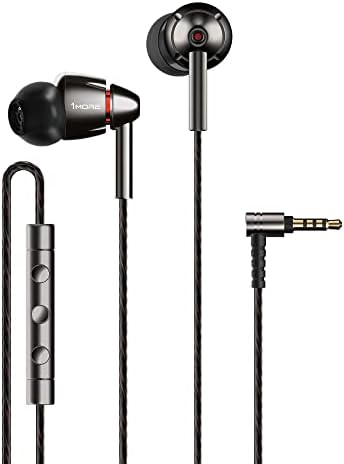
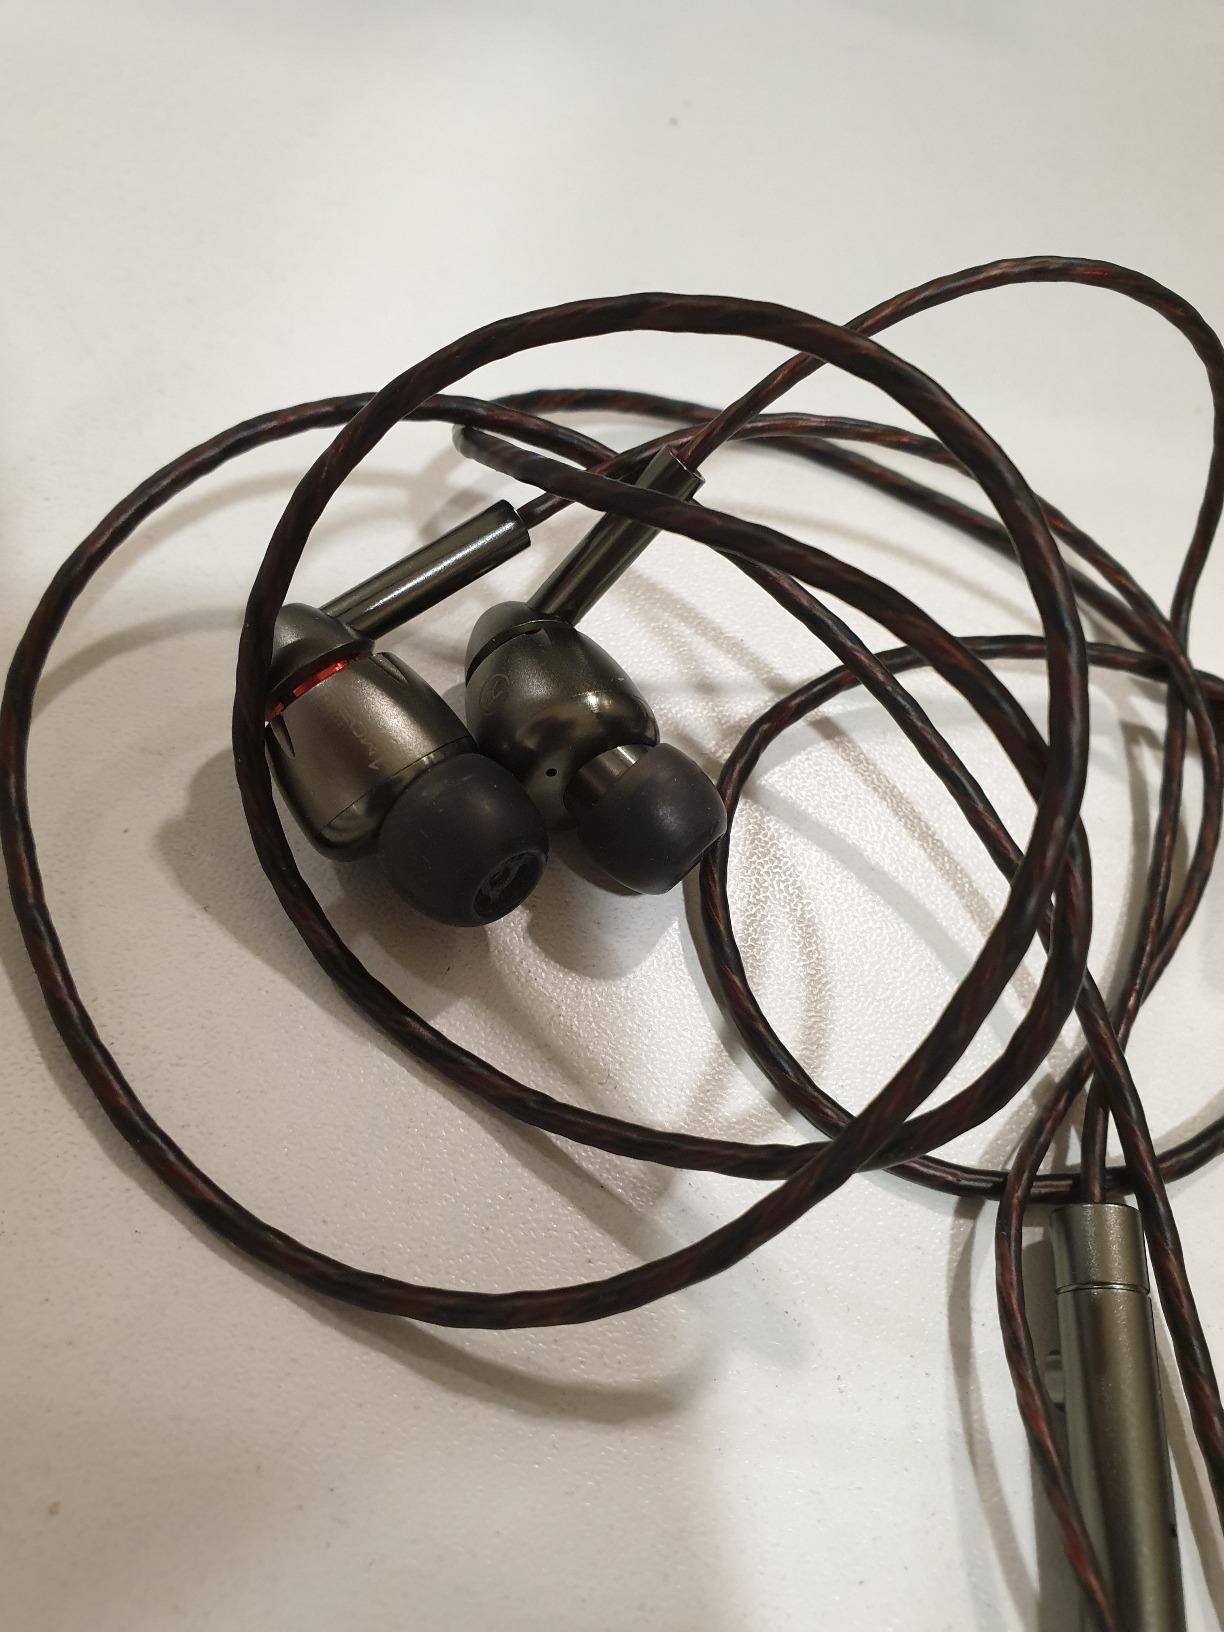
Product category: headphones
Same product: yes